Ubirajara Fidalgo

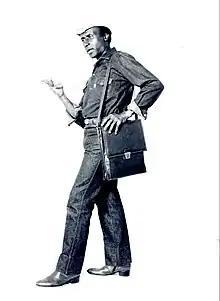
Ubirajara Fidalgo in the poster for the monologue "Desfulga".

Ubirajara Fidalgo da Silva, known as Ubirajara Fidalgo (Caxias, June 22, 1949 – Rio de Janeiro, July 3, 1986), was a Brazilian actor, director, theatrical producer, playwright and founder of the black professional theater Teatro Profissional do Negro (TEPRON). He was a social activist in Afro-Brazilian politics ( "Movimento Negro").